List of Romanian words of possible pre-Roman origin

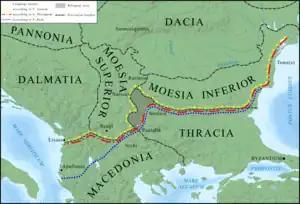
The Jireček Line

That there was language contact between Latin or Vulgar Latin speakers and speakers of indigenous Paleo-Balkan languages in the area is a certainty; however, it is not known which Paleo-Balkan language or languages comprise the substratal influence in the Eastern Romance languages.